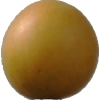
Label: cherry_wax